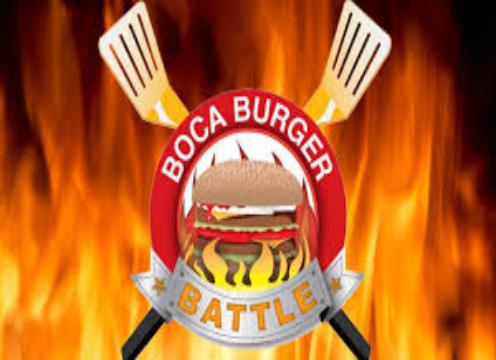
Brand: Boca Burger
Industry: Food